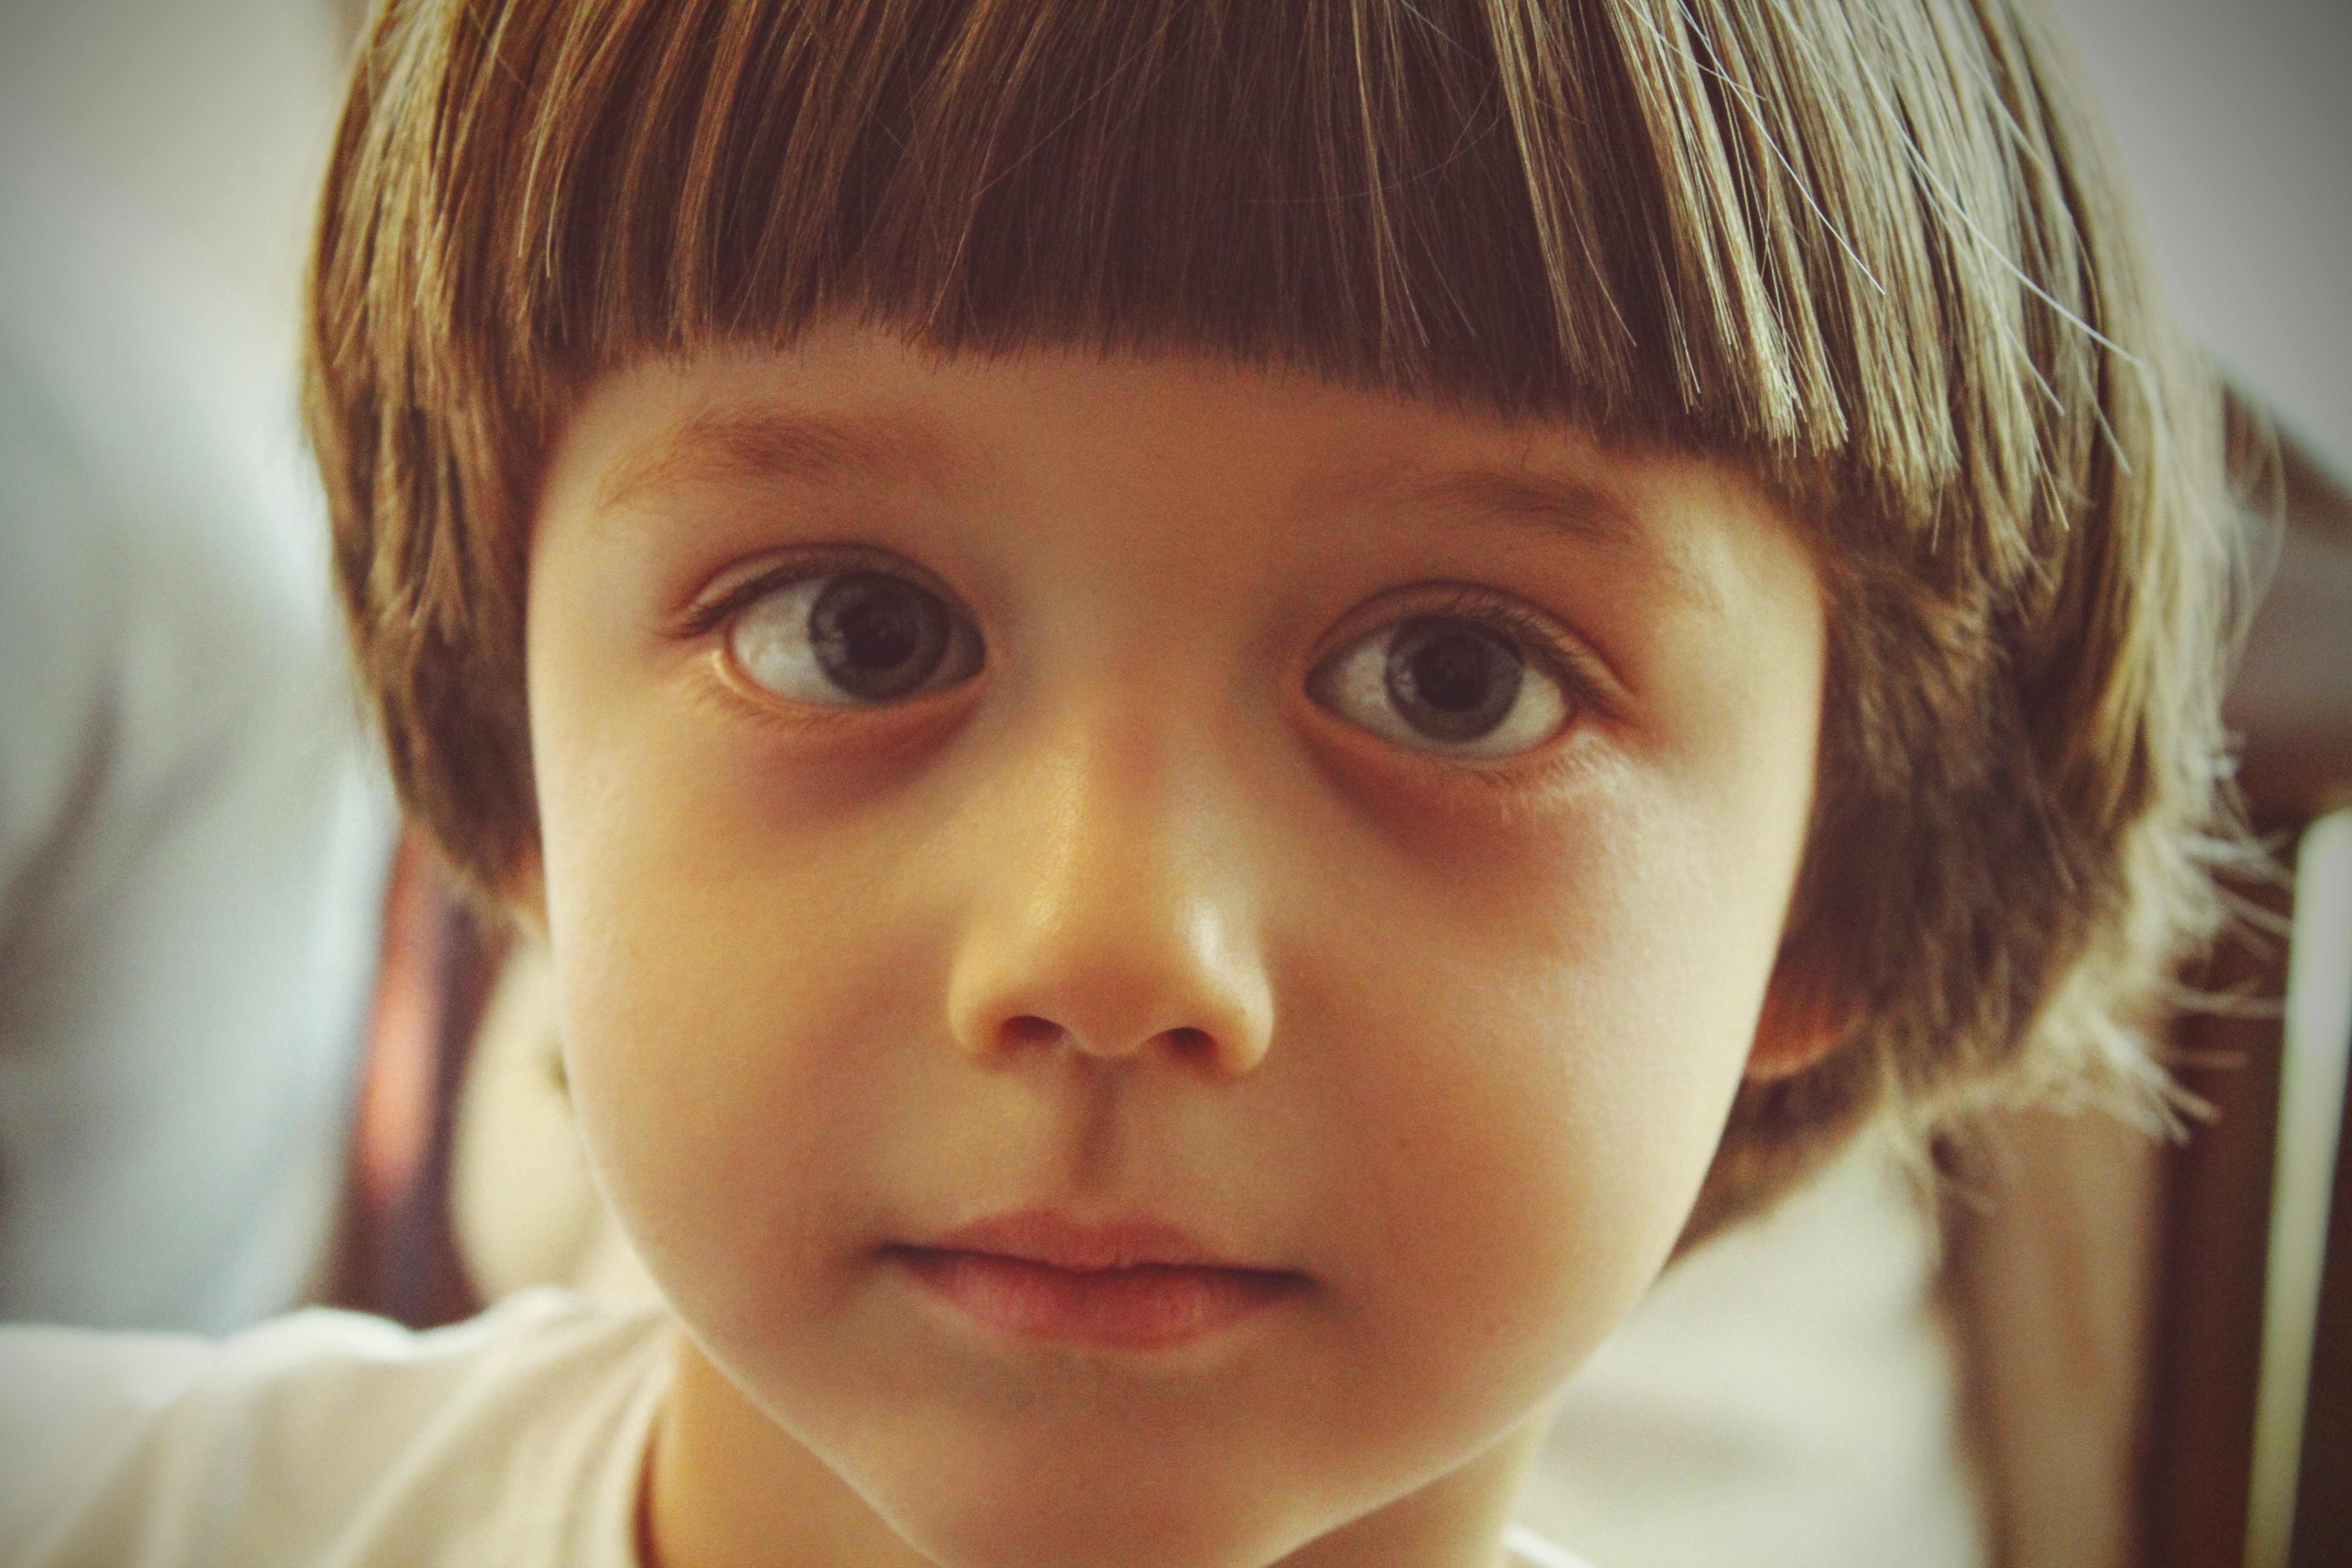
person, girl, hair, photography, portrait, child, facial expression, hairstyle, smile, close up, human body, face, nose, infant, toddler, eye, head, skin, organ, tooth, sweetness, emotion, brown hair, portrait photography